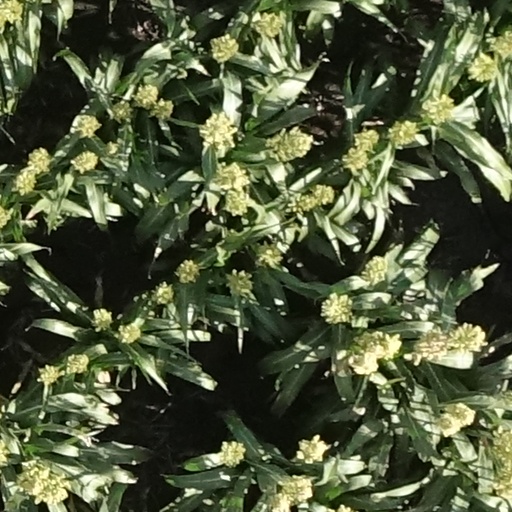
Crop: sorghum